Bedroom in Arles

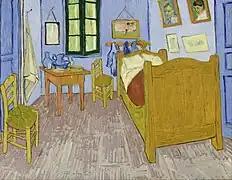

During his career, Roy Lichtenstein, reproduced masterworks by several masters including Paul Cezanne, Piet Mondrian and Pablo Picasso. In 1992, he chose reproduced "Bedroom in Arles" as "Bedroom at Arles".